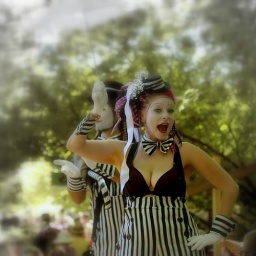
When dressed in costume, walking on stilts, it is only polite to mug for the camera.